Elvis Presley – The Greensboro Concert 1972

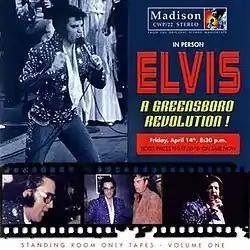
promotional poster

Elvis Presley – The Greensboro Concert 1972 is a concert performance by Elvis Presley on April 14, 1972 in Greensboro Coliseum located in Greensboro, North Carolina. Footage from this show was used in the Golden Globe-winning "Elvis on Tour" 1972 movie. Elvis wore Blue Owl suit for this show.